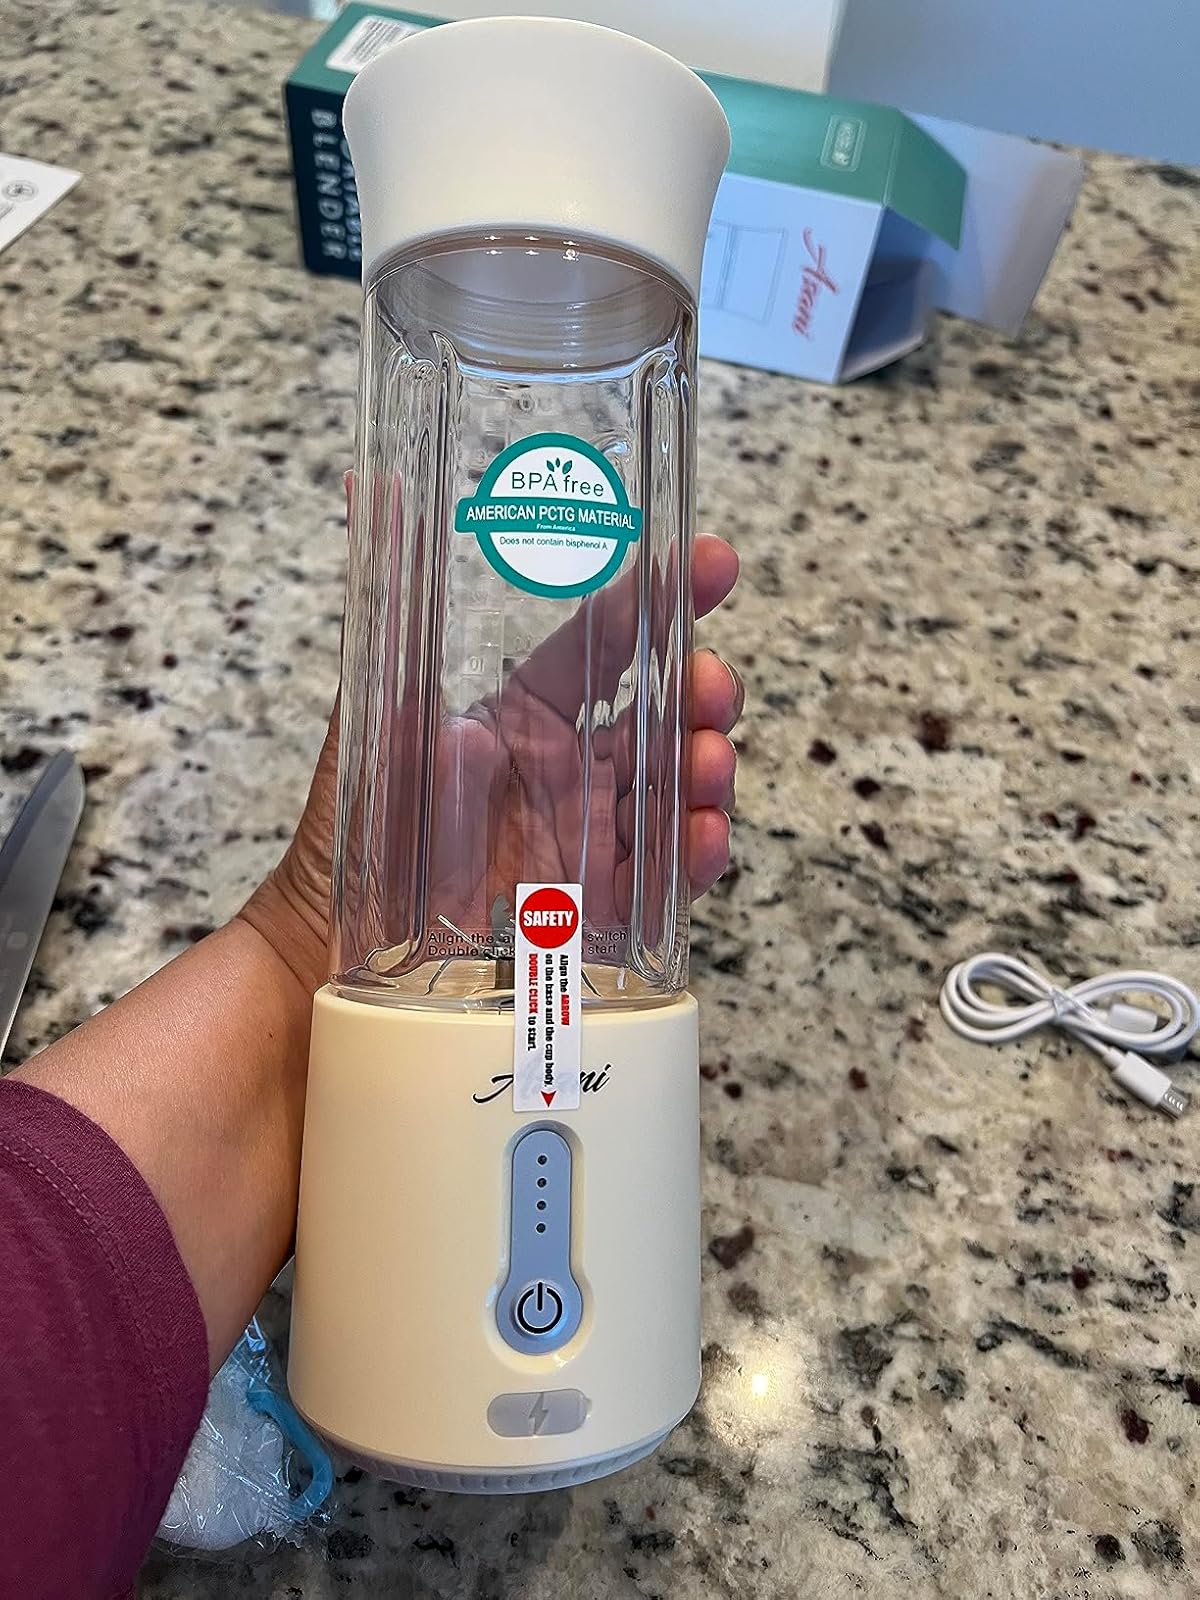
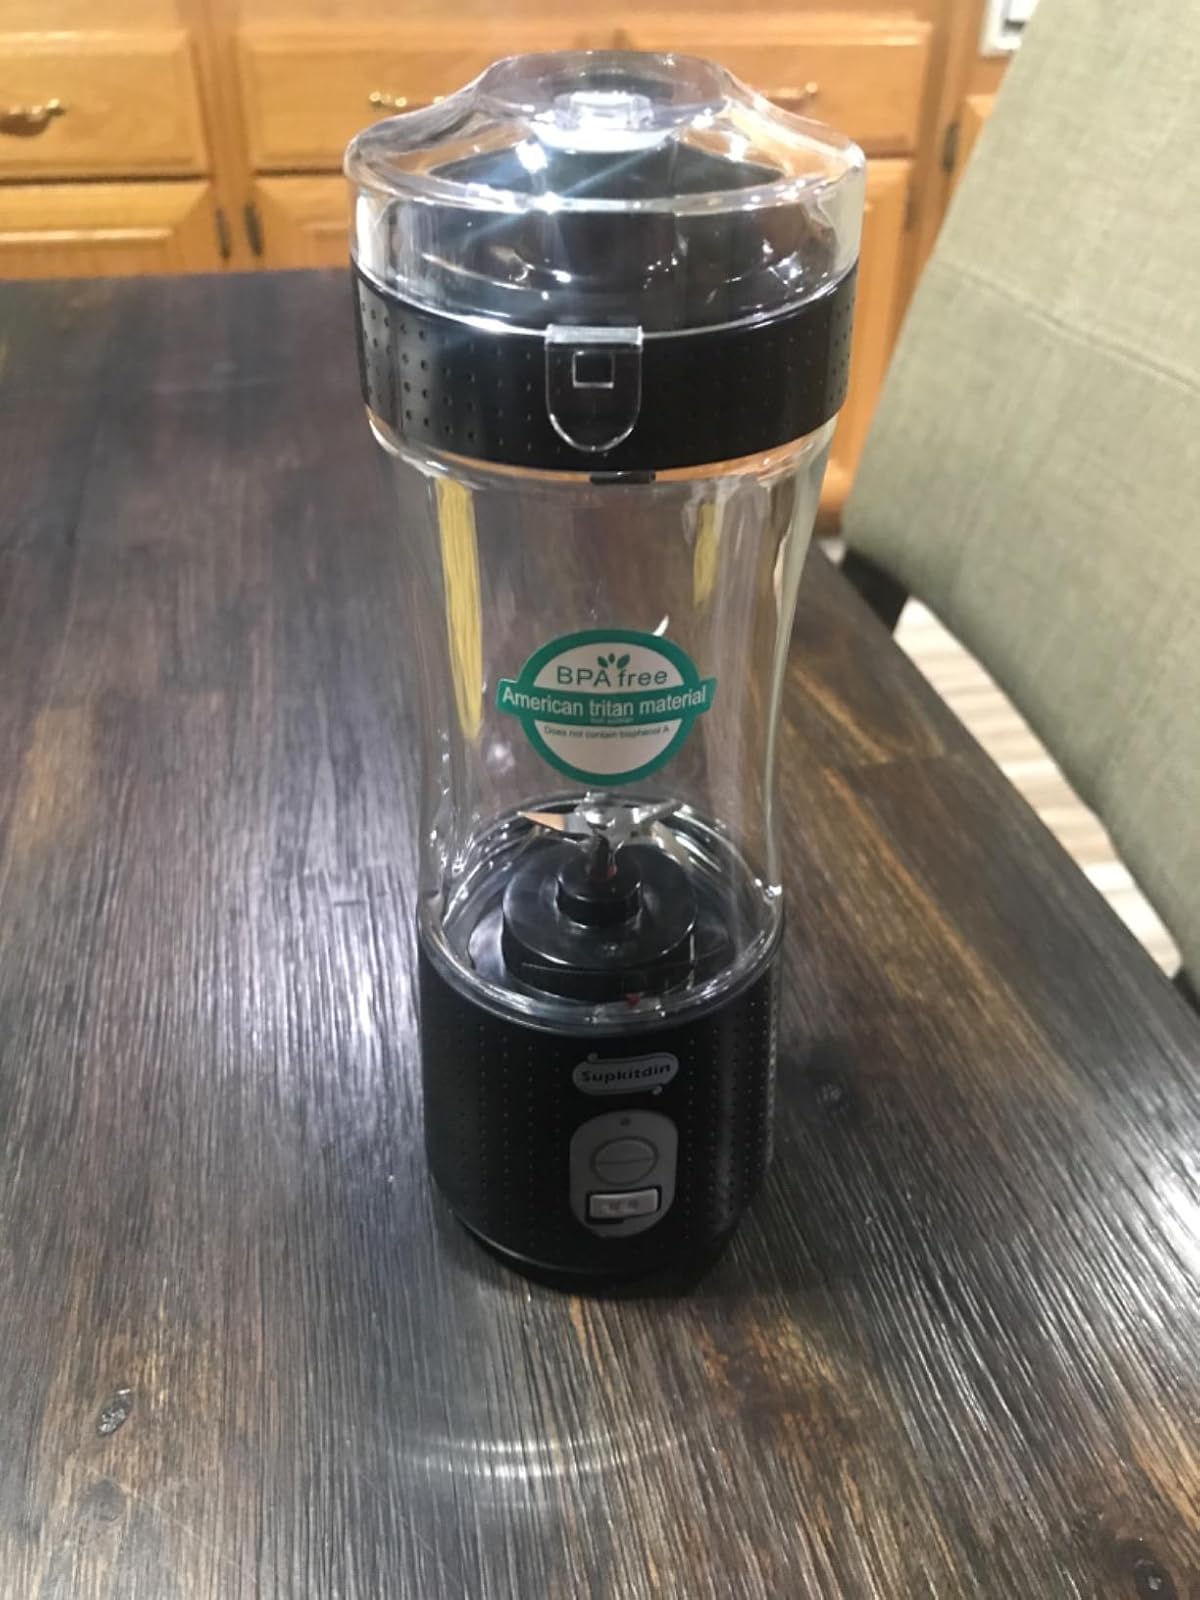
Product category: items_blender
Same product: no